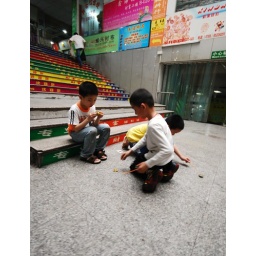
Three little chinese boys playing with bottle stoppers in Shenzhen - China